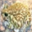
Label: frog